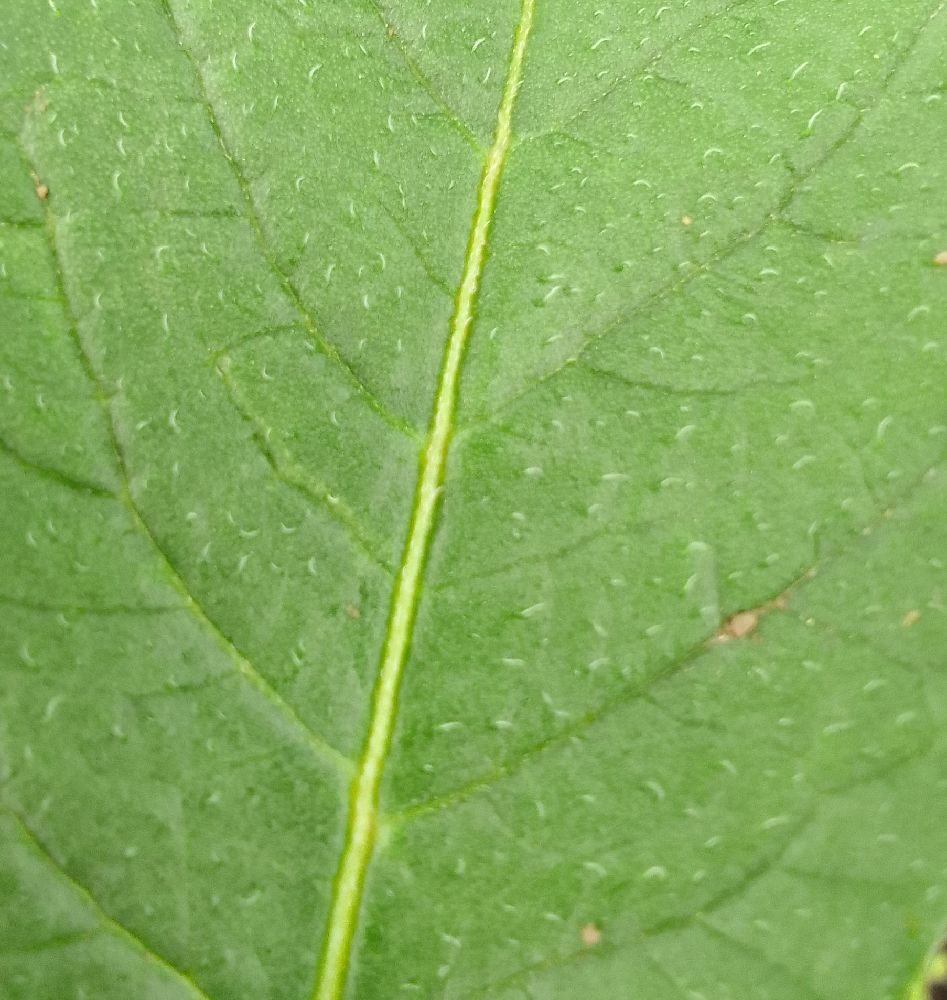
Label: Healthy